Jona Lewie

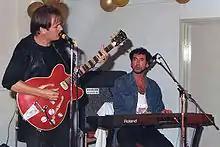
Lewie (right) performing with Keef Trouble in 1996

By the end of 1980, he was back in the British charts with what became his biggest UK hit, "Stop the Cavalry". His subsequent 1981 release, "Louise (We Get It Right)" reached No. 2 in Australia, and achieved chart success in other world territories. His next two singles, "Vous et Moi" and "The Seed That Always Died", both charted in France. Both "Kitchen at Parties" and "Stop the Cavalry" had also been hits in Germany at the times of their original releases in 1980 and 1981 respectively, and remained popular in Germany. In 2010 and 2011, both tracks achieved prominent positions in an all-time German chart that appeared in a high ratings TV show. Lewie performed the two songs on two episodes of "The Ultimate Chart Show" which was broadcast 2010 and 2011. He also talked on the 'chat' part of the show with the aid of a German interpreter.